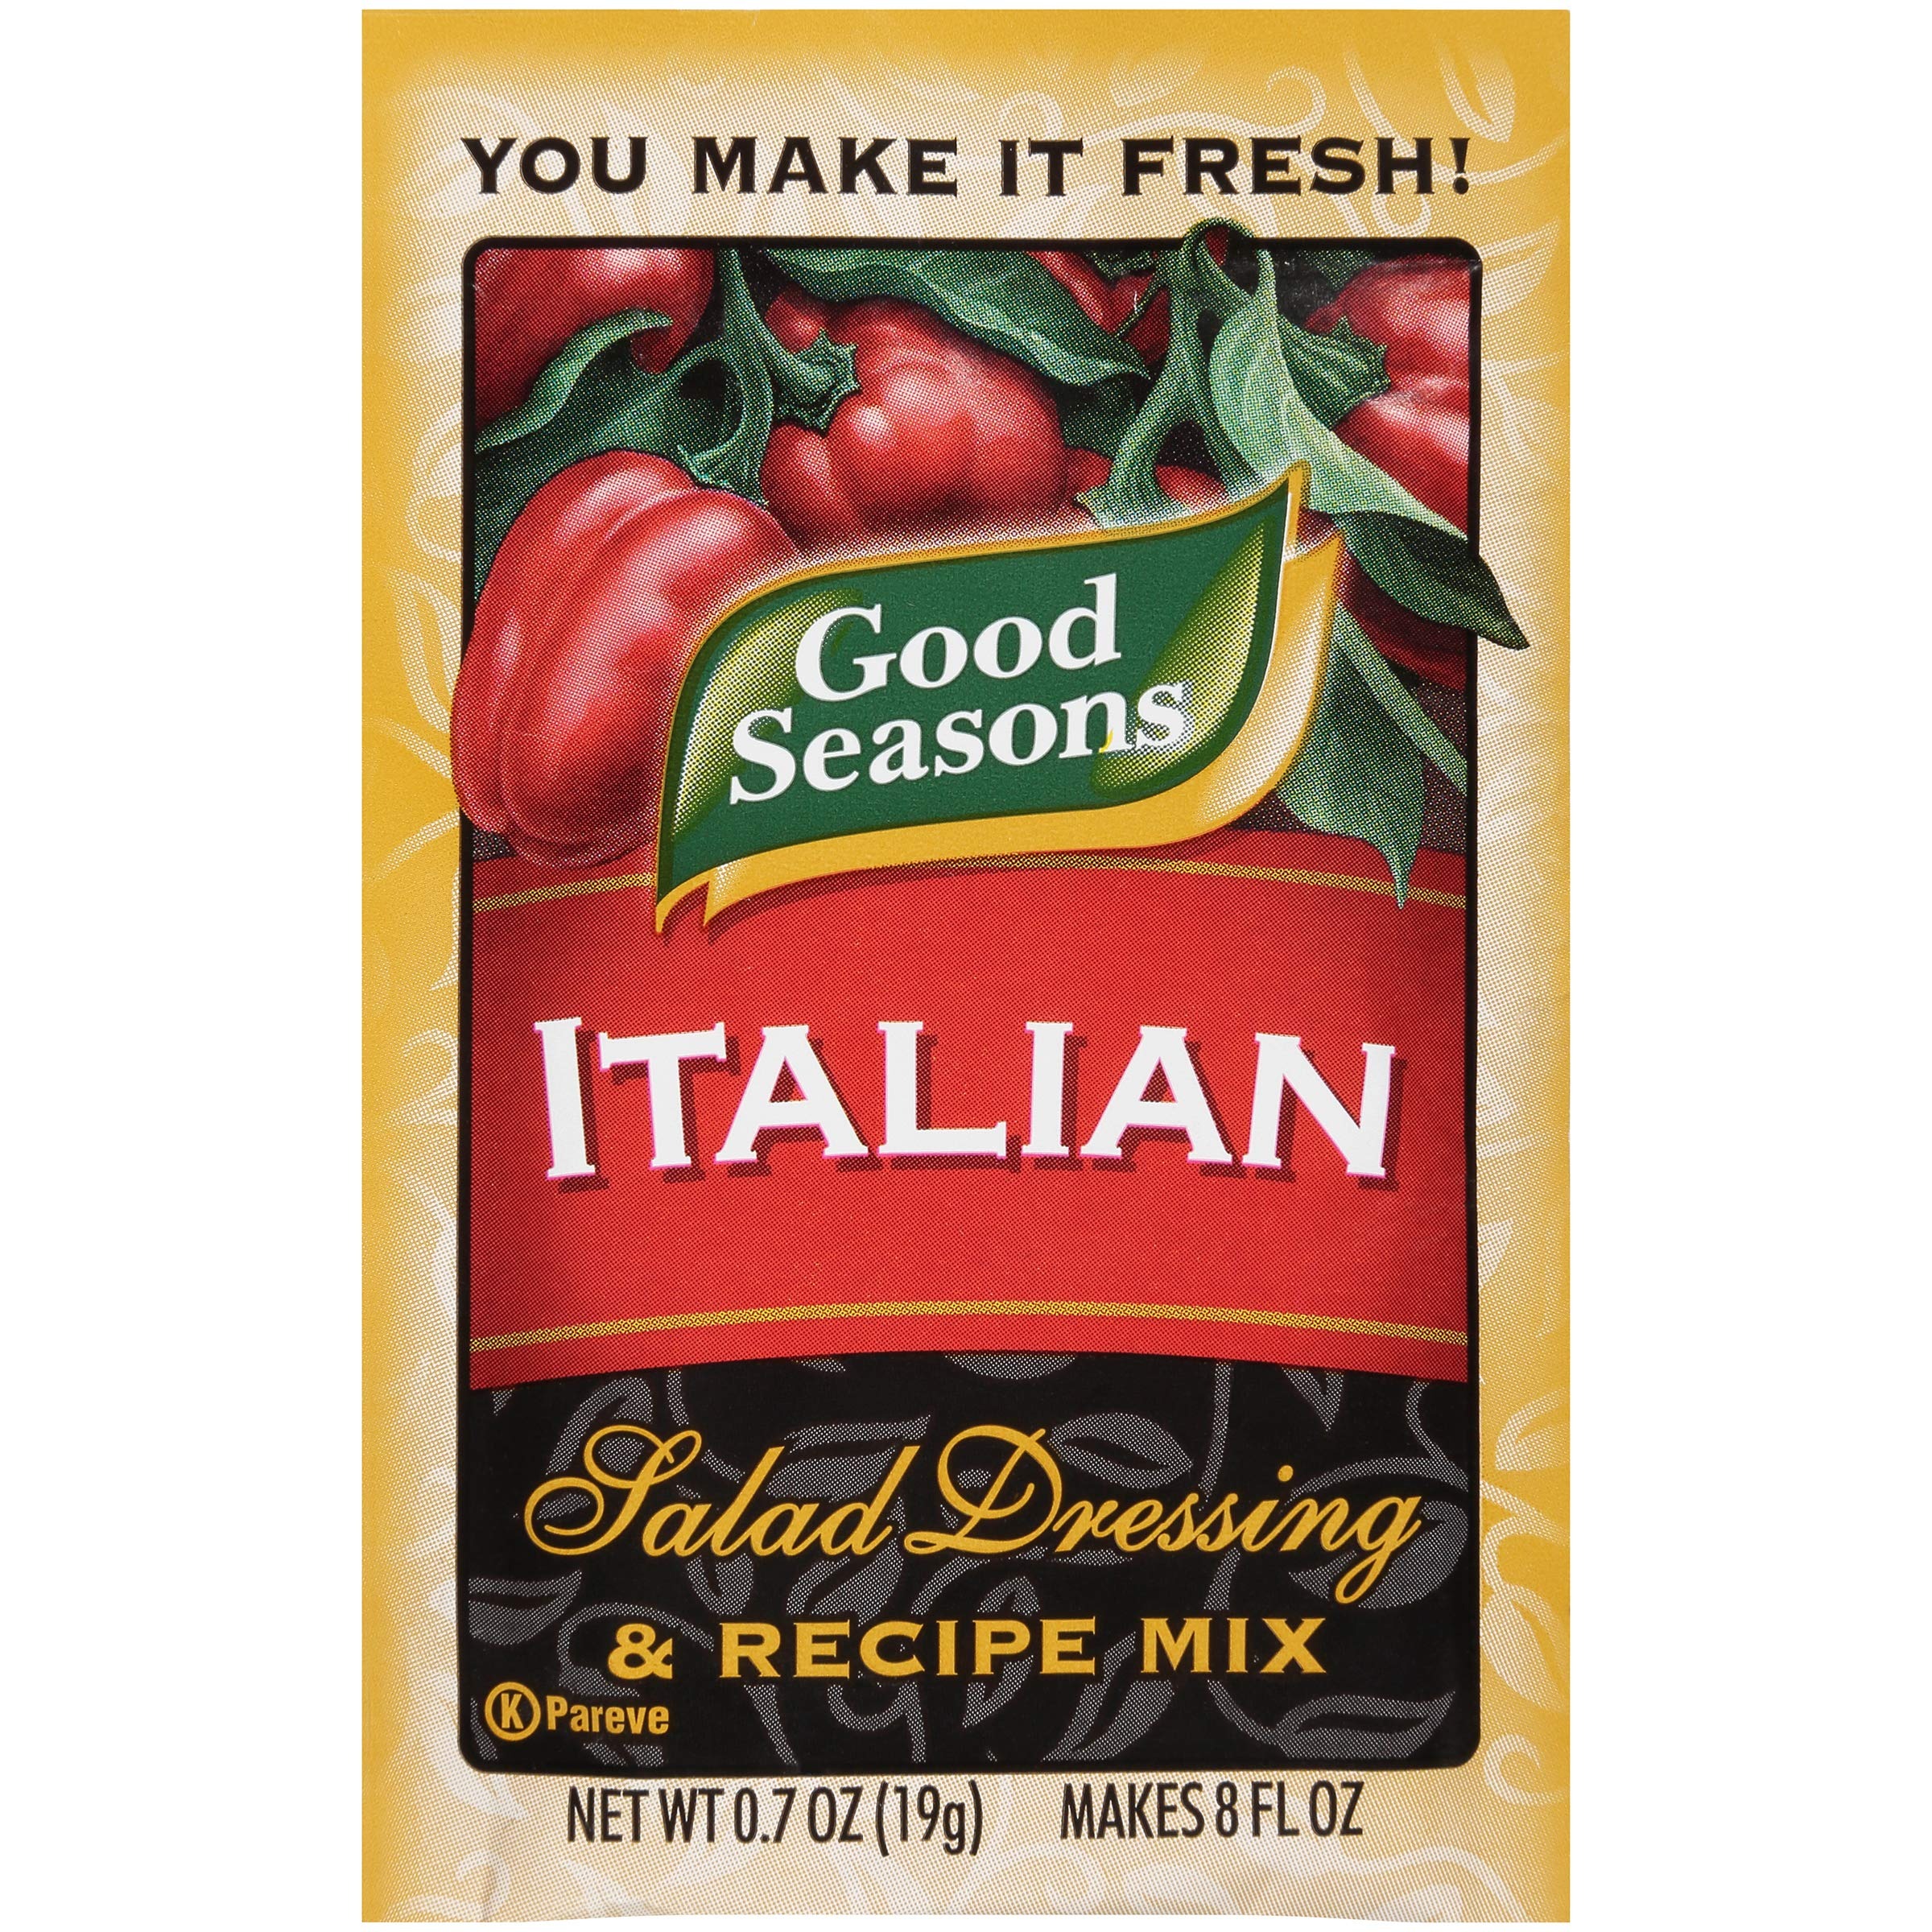
Item Name: Good Seasons Italian All Natural Salad Dressing & Recipe Mix (4 Envelopes)
Bullet Point 1: You make it fresh!
Bullet Point 2: Pack of 4
Bullet Point 3: Made with natural italian spices
Bullet Point 4: Contains no saturated fat
Bullet Point 5: Each packet/envelope makes 8 0unces of dressing
Product Description: Good season salad dressing and recipe mix,italian all natural is made with natural italian spices.It contains no saturated fat.It is an all natural blend of dried vegetables and spices.
Value: 0.7
Unit: Ounce

Price: 9.77